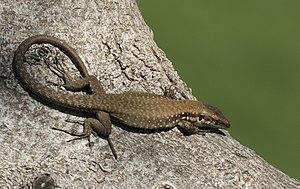
Une juvénile Hatay lézard (Lézard Syrien) (Phoenicolacerta laevis). Dilber Park, Seyhan - Adana, Turquie.
Phoenicolacerta est un genre de sauriens de la famille des Lacertidae.